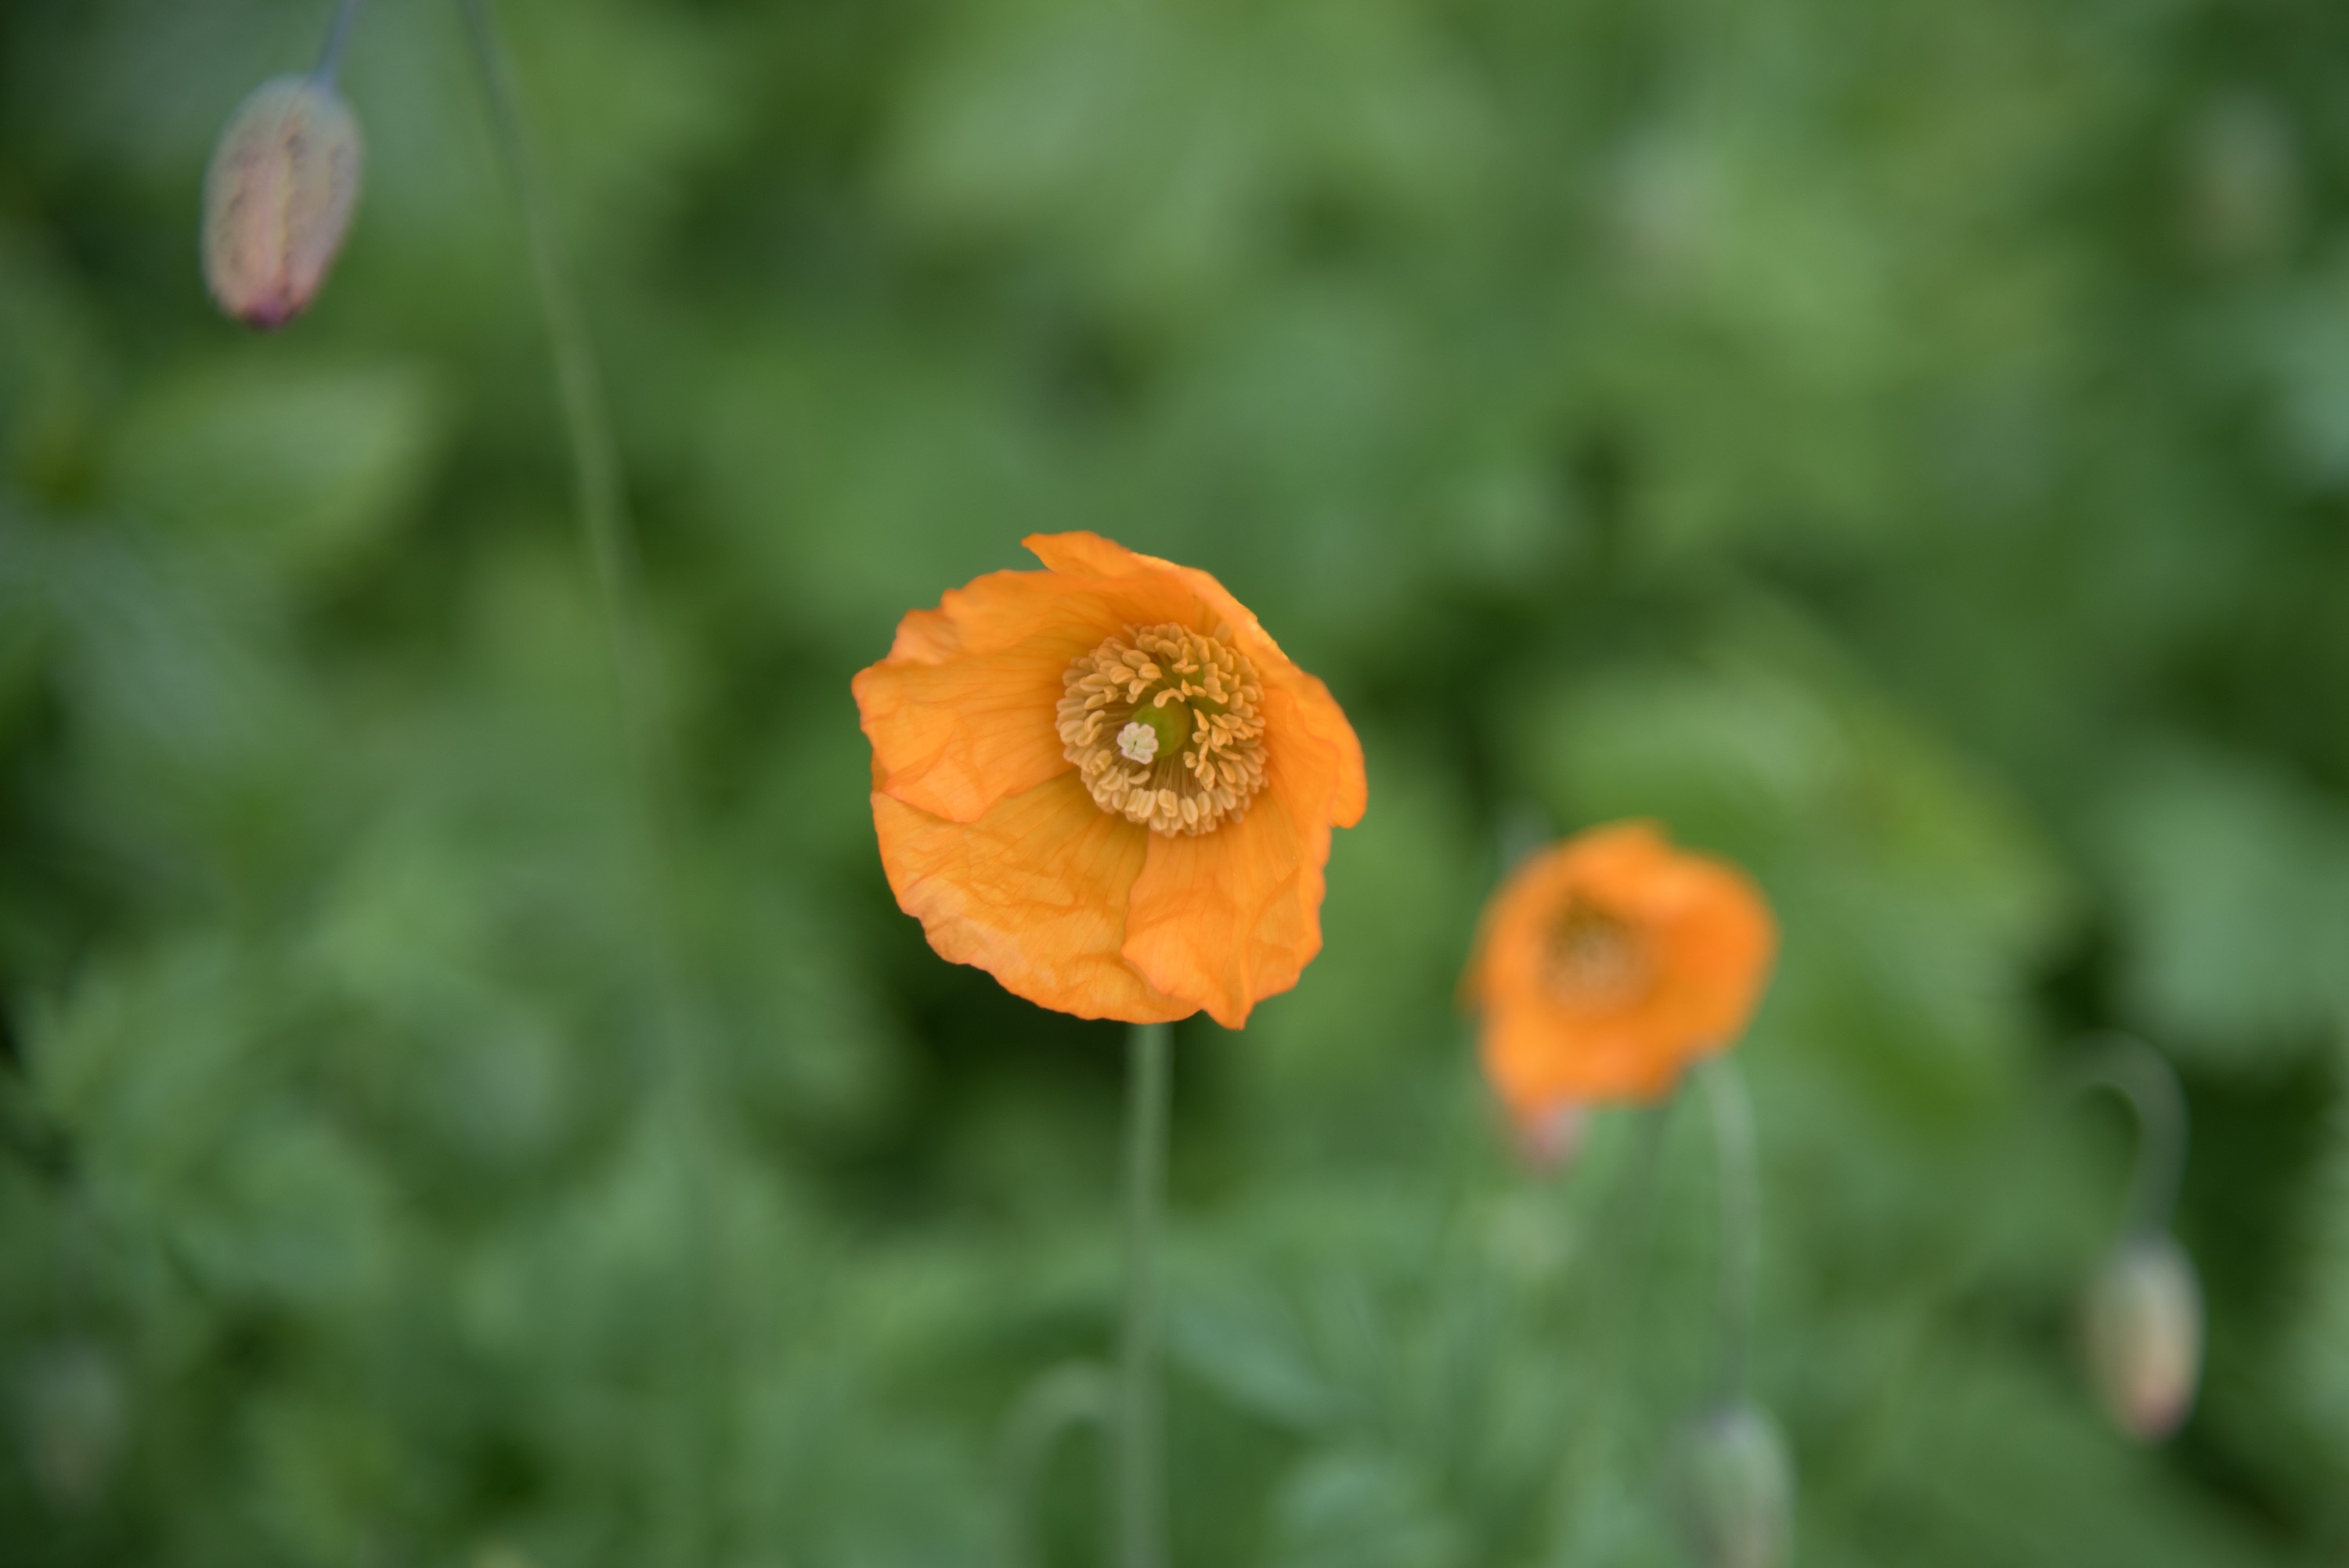
nature, plant, field, meadow, flower, petal, orange, natural, botany, flora, wildflower, poppy, coquelicot, macro photography, flowering plant, annual plant, plant stem, land plant, poppy family